Jean-Pierre Wimille

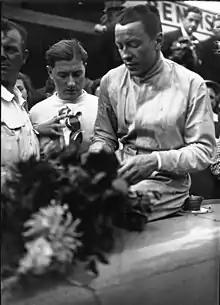
Wimille after winning the 1936 Grand Prix de Deauville

In 1931, Wimille finished second at the Monte Carlo Rally, driving a Lorraine-Dietrich. Driving a Bugatti T51, in 1932 he won the La Turbie hill climb, the Grand Prix de Lorraine and the Grand Prix d'Oran. In 1934 he was the victor at the Algerian Grand Prix in Algiers driving a Bugatti T59 and in January 1936 he finished second in the South African Grand Prix held at the Prince George Circuit in East London, South Africa then won the French Grand Prix in his home country.